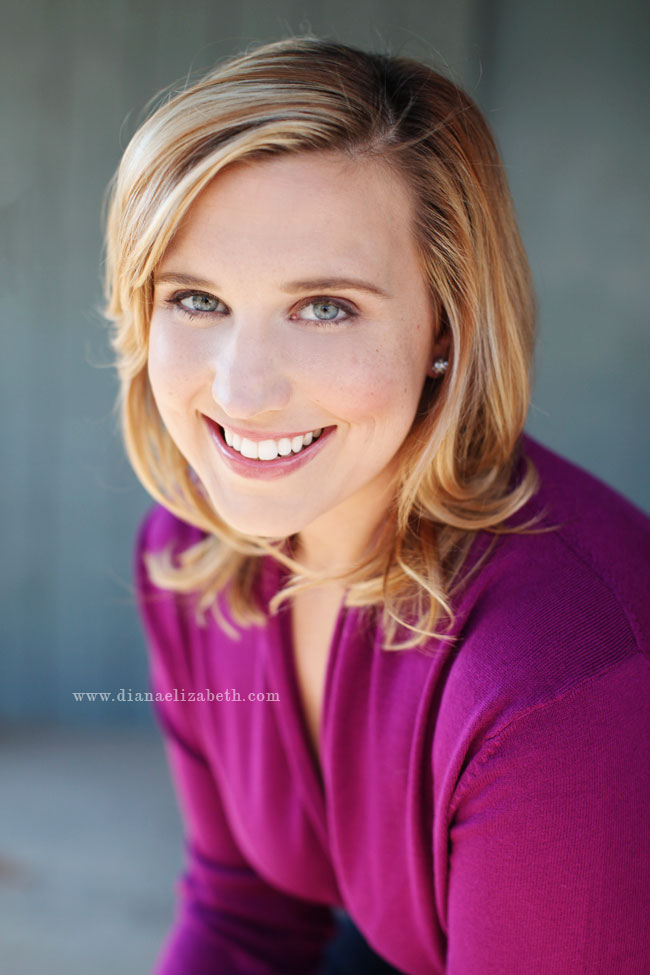
Gender: women